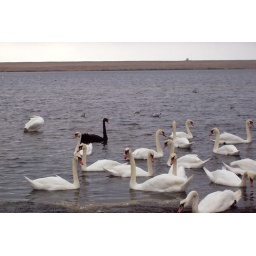
Beautiful black swan in weymouth.